Bill Williamson

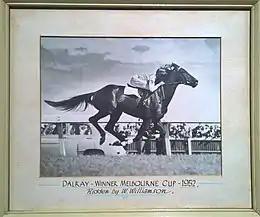
Dalray and Bill Williamson.

On 5 January 1942 was called upon to serve in the military, where he worked as a driver with the 119th General Transport Company. Williamson was released two and a half years later on 30 October 1944, when he once again turned to developing his horseracing career.